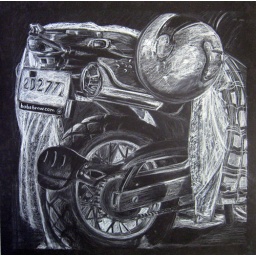
Ms. MB's motorcycle draped in fabric. White charcoal pencil on black paper, 22 x 22.